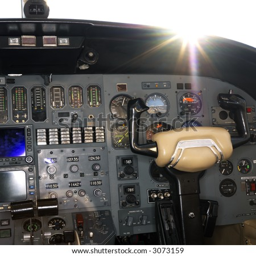
interior shot of an airplane with the sun peeking over dashboard .